Death and state funeral of Josip Broz Tito

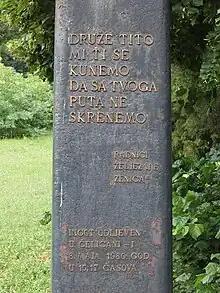
Memorial reading the slogan much repeated in the 1980s; column by Ironworks Zenica, 8 May 1980

Tito's death was sudden and unexpected for Yugoslavian citizens who were minding their usual weekend activities. Television broadcasters had their normal programming interrupted with a black screen for thirty seconds, before Miodrag Zdravković, newsreader of Radio Television Belgrade, read the following announcement live: